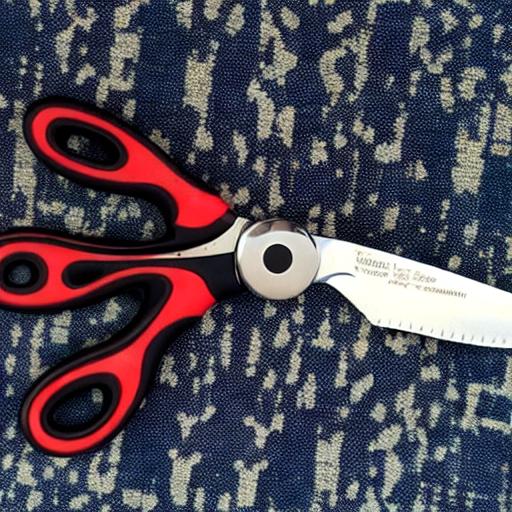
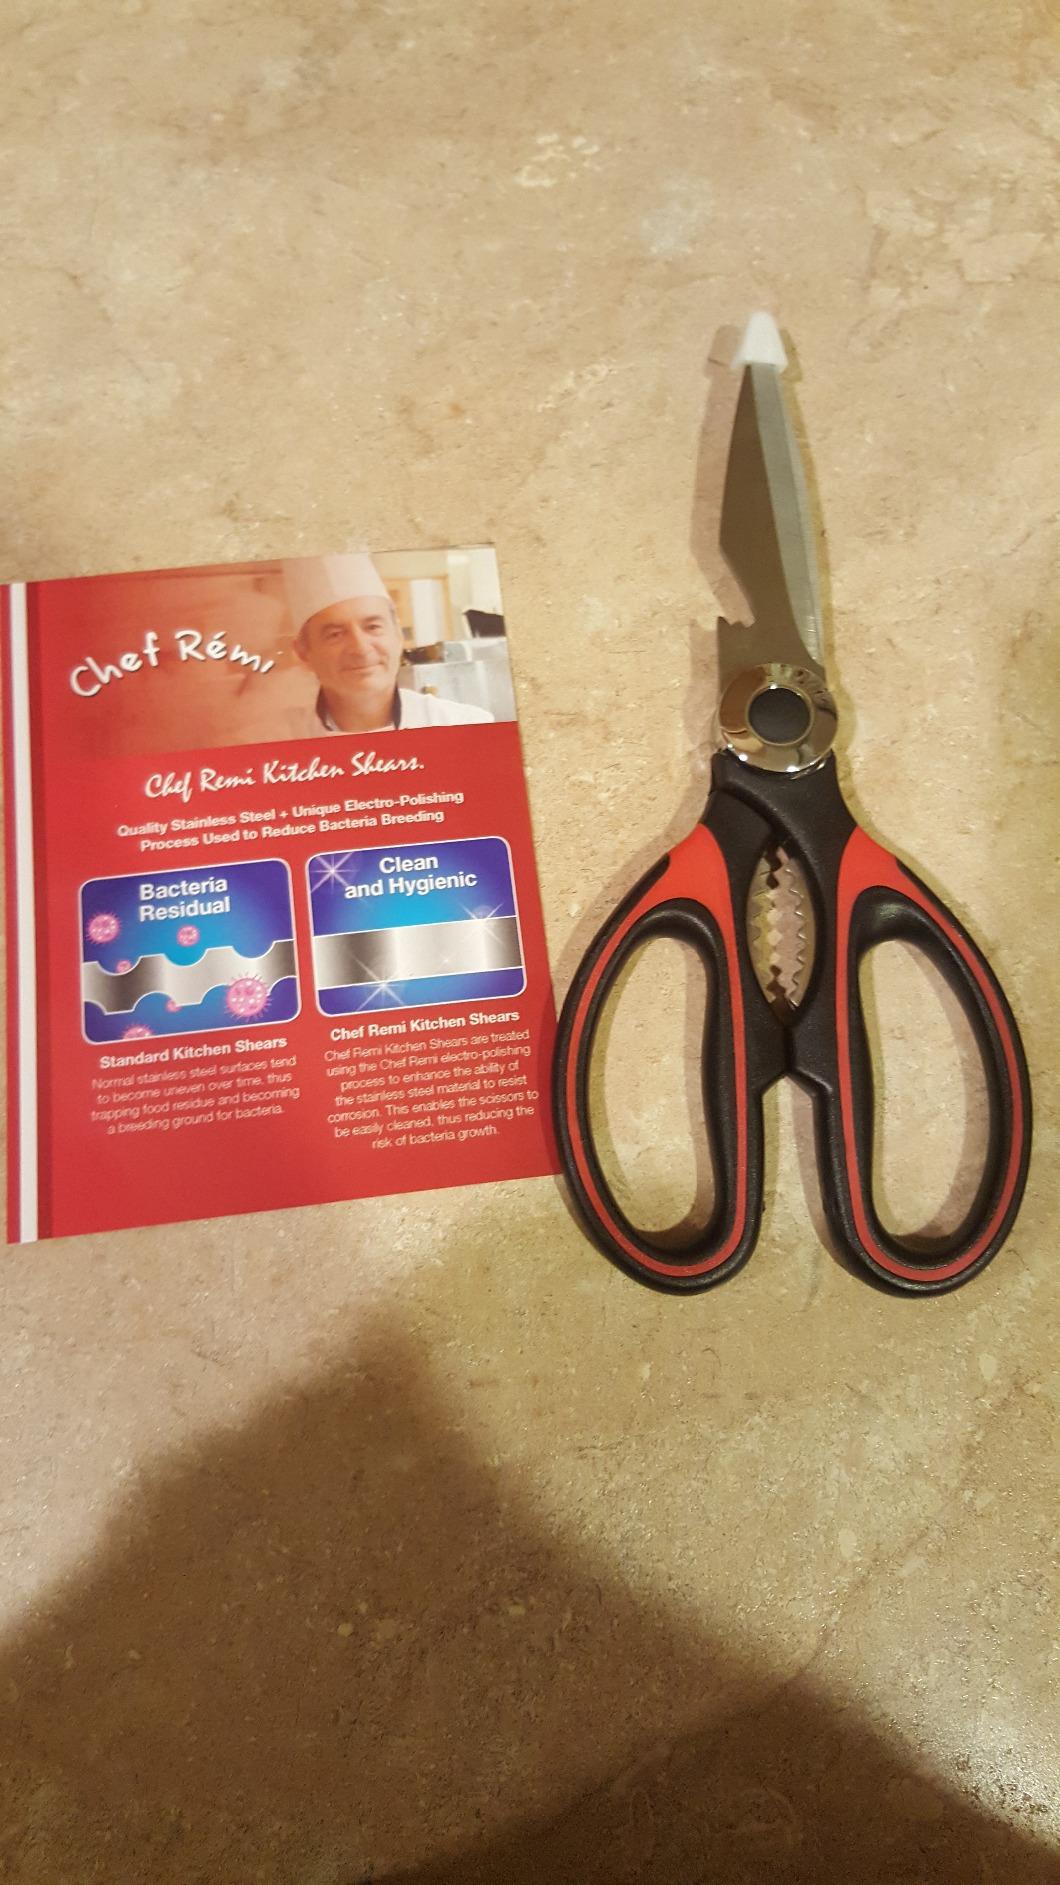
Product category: items_knife
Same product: no